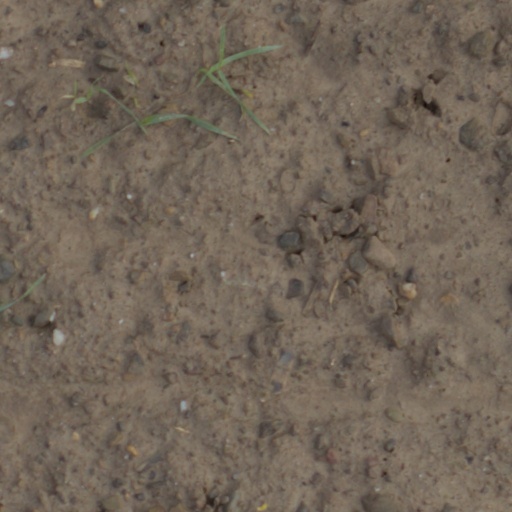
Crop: wheat